Luis Puig Palace

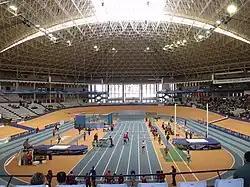
Interior of the velodrome

Luis Puig Palace is an arena in Valencia, Spain. It is primarily used for indoor sports and hosted the 2008 IAAF World Indoor Championships. The arena also hosts a painted concrete cycling track which played host to the 1992 UCI Track Cycling World Championships. It has a capacity of 6,500 people.